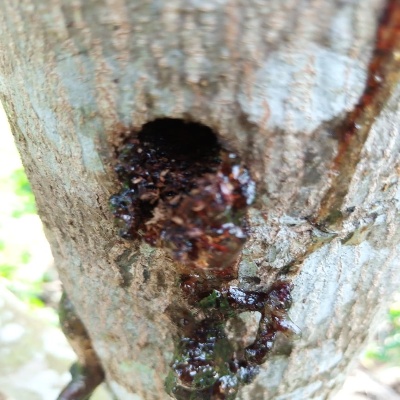
Crop: Cashew
Condition: gumosis